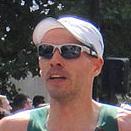
Age: 30